Answer in natural language. How many Paintings are visible in the scene? Choose between the following options: 2, 4, 3, 5 or 1
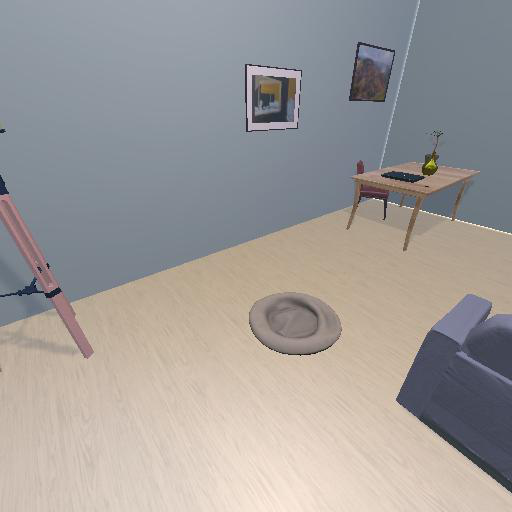
<answer>2</answer>